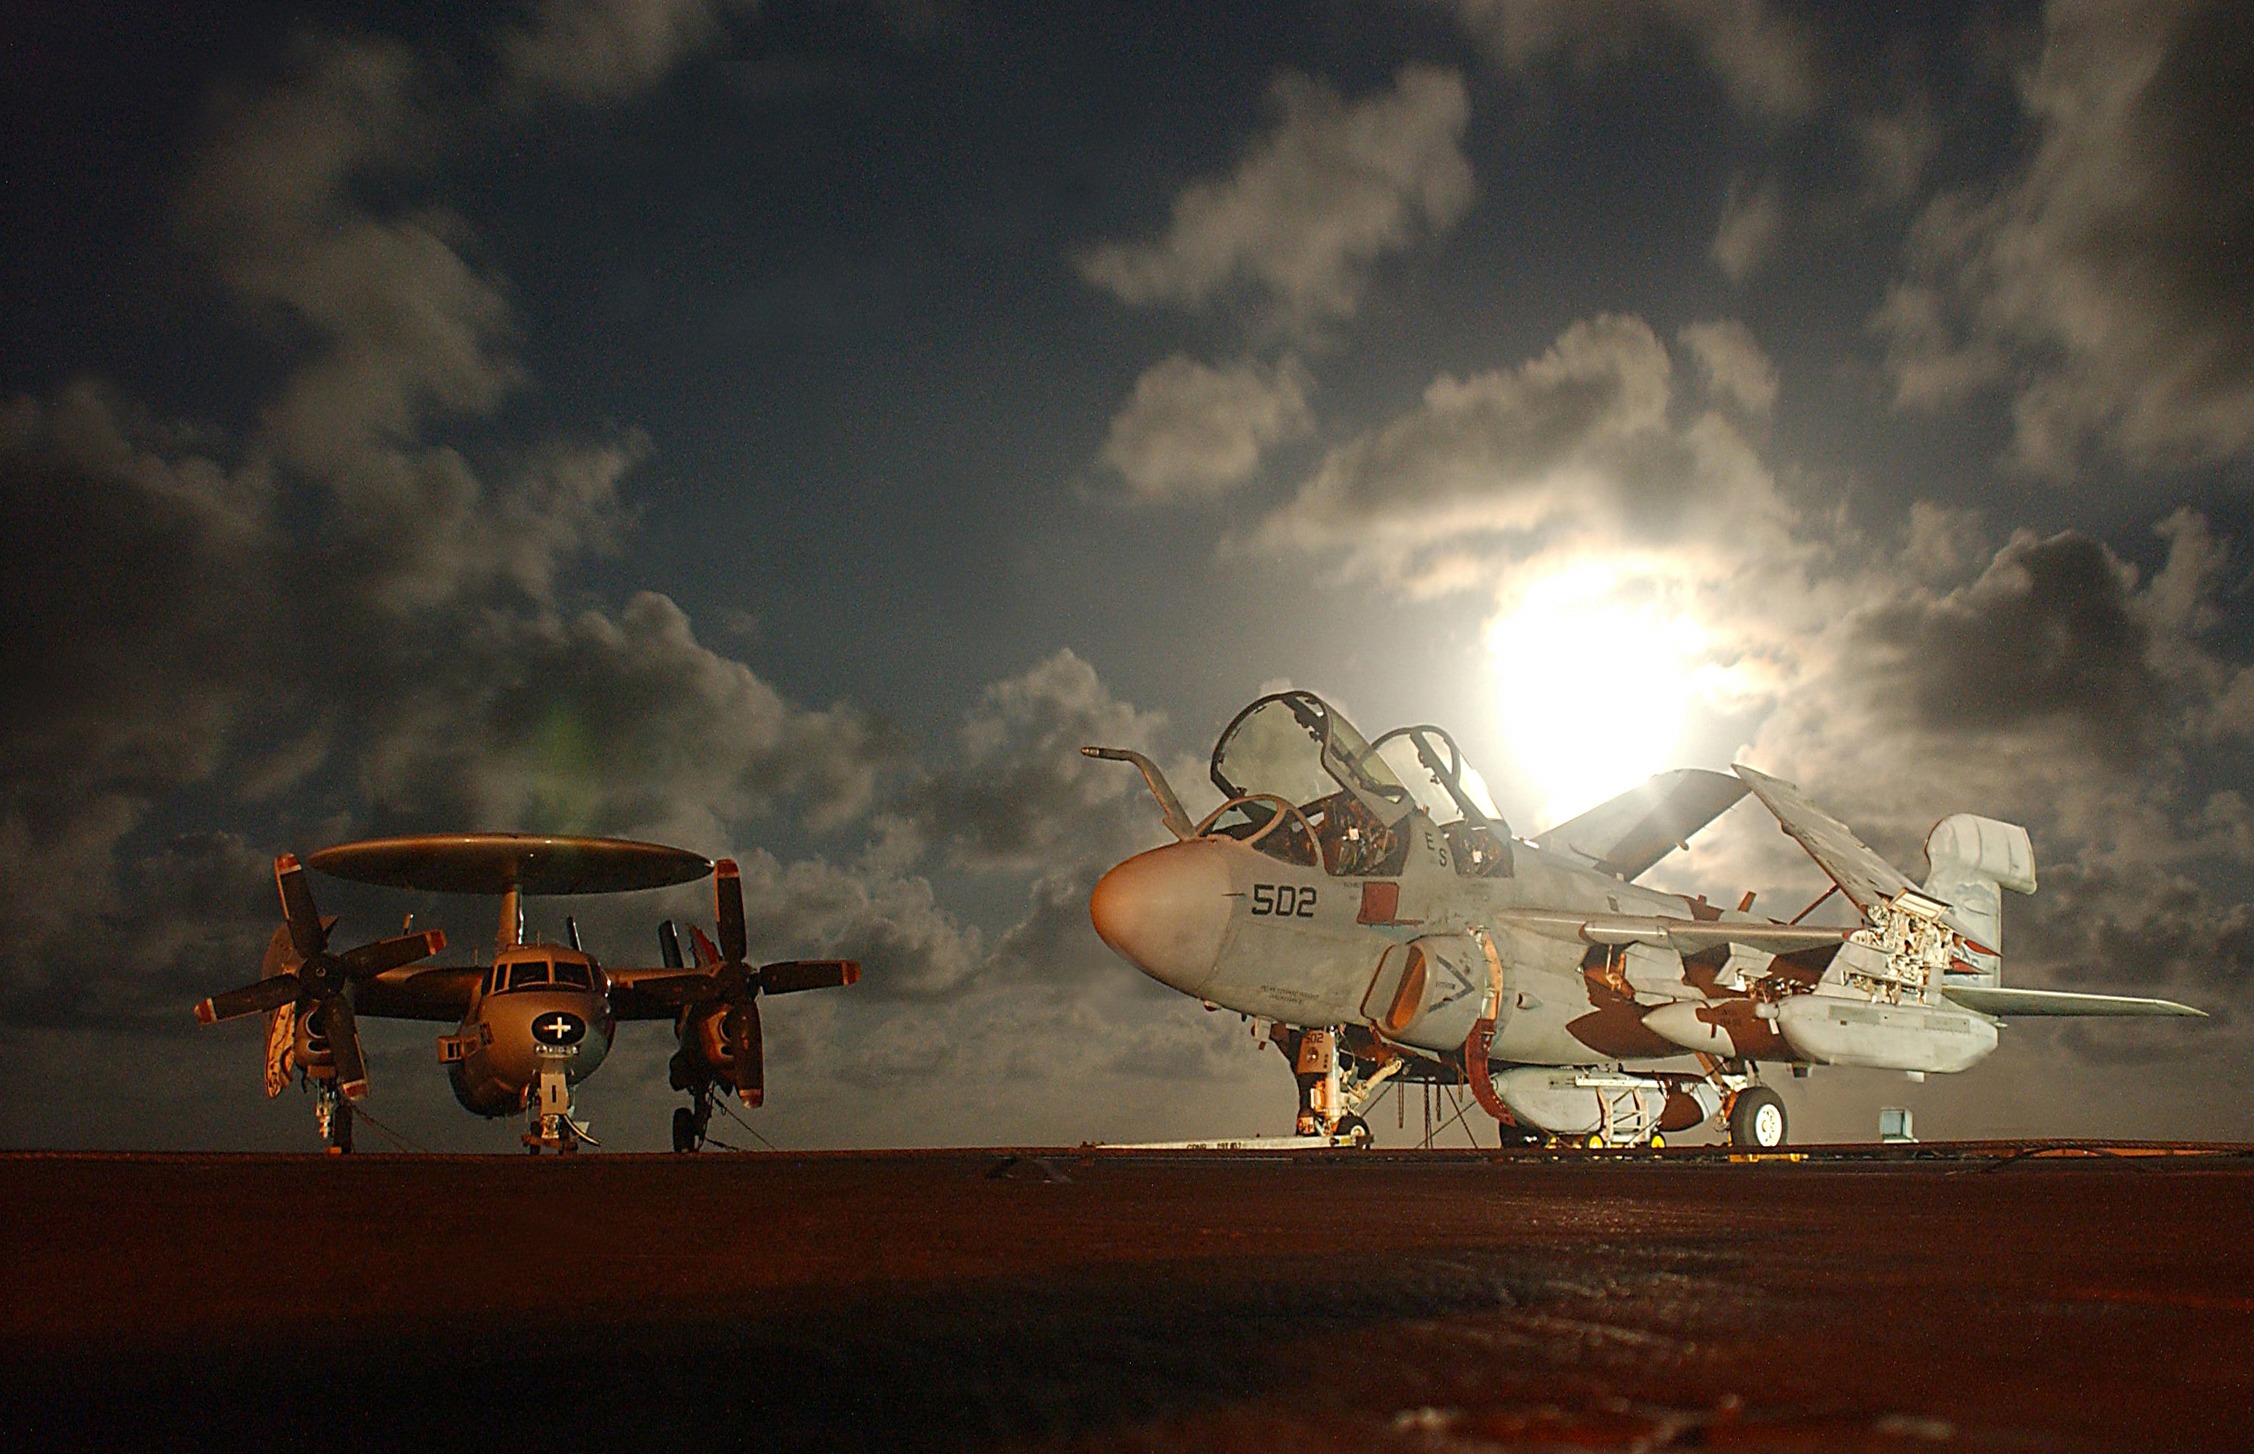
sky, sun, sunset, night, morning, ship, aircraft, military, jet, evening, vehicle, darkness, outside, clouds, navy, planes, fighter, screenshot, atmosphere of earth, e 2c hawkeye, ea 6b prowler